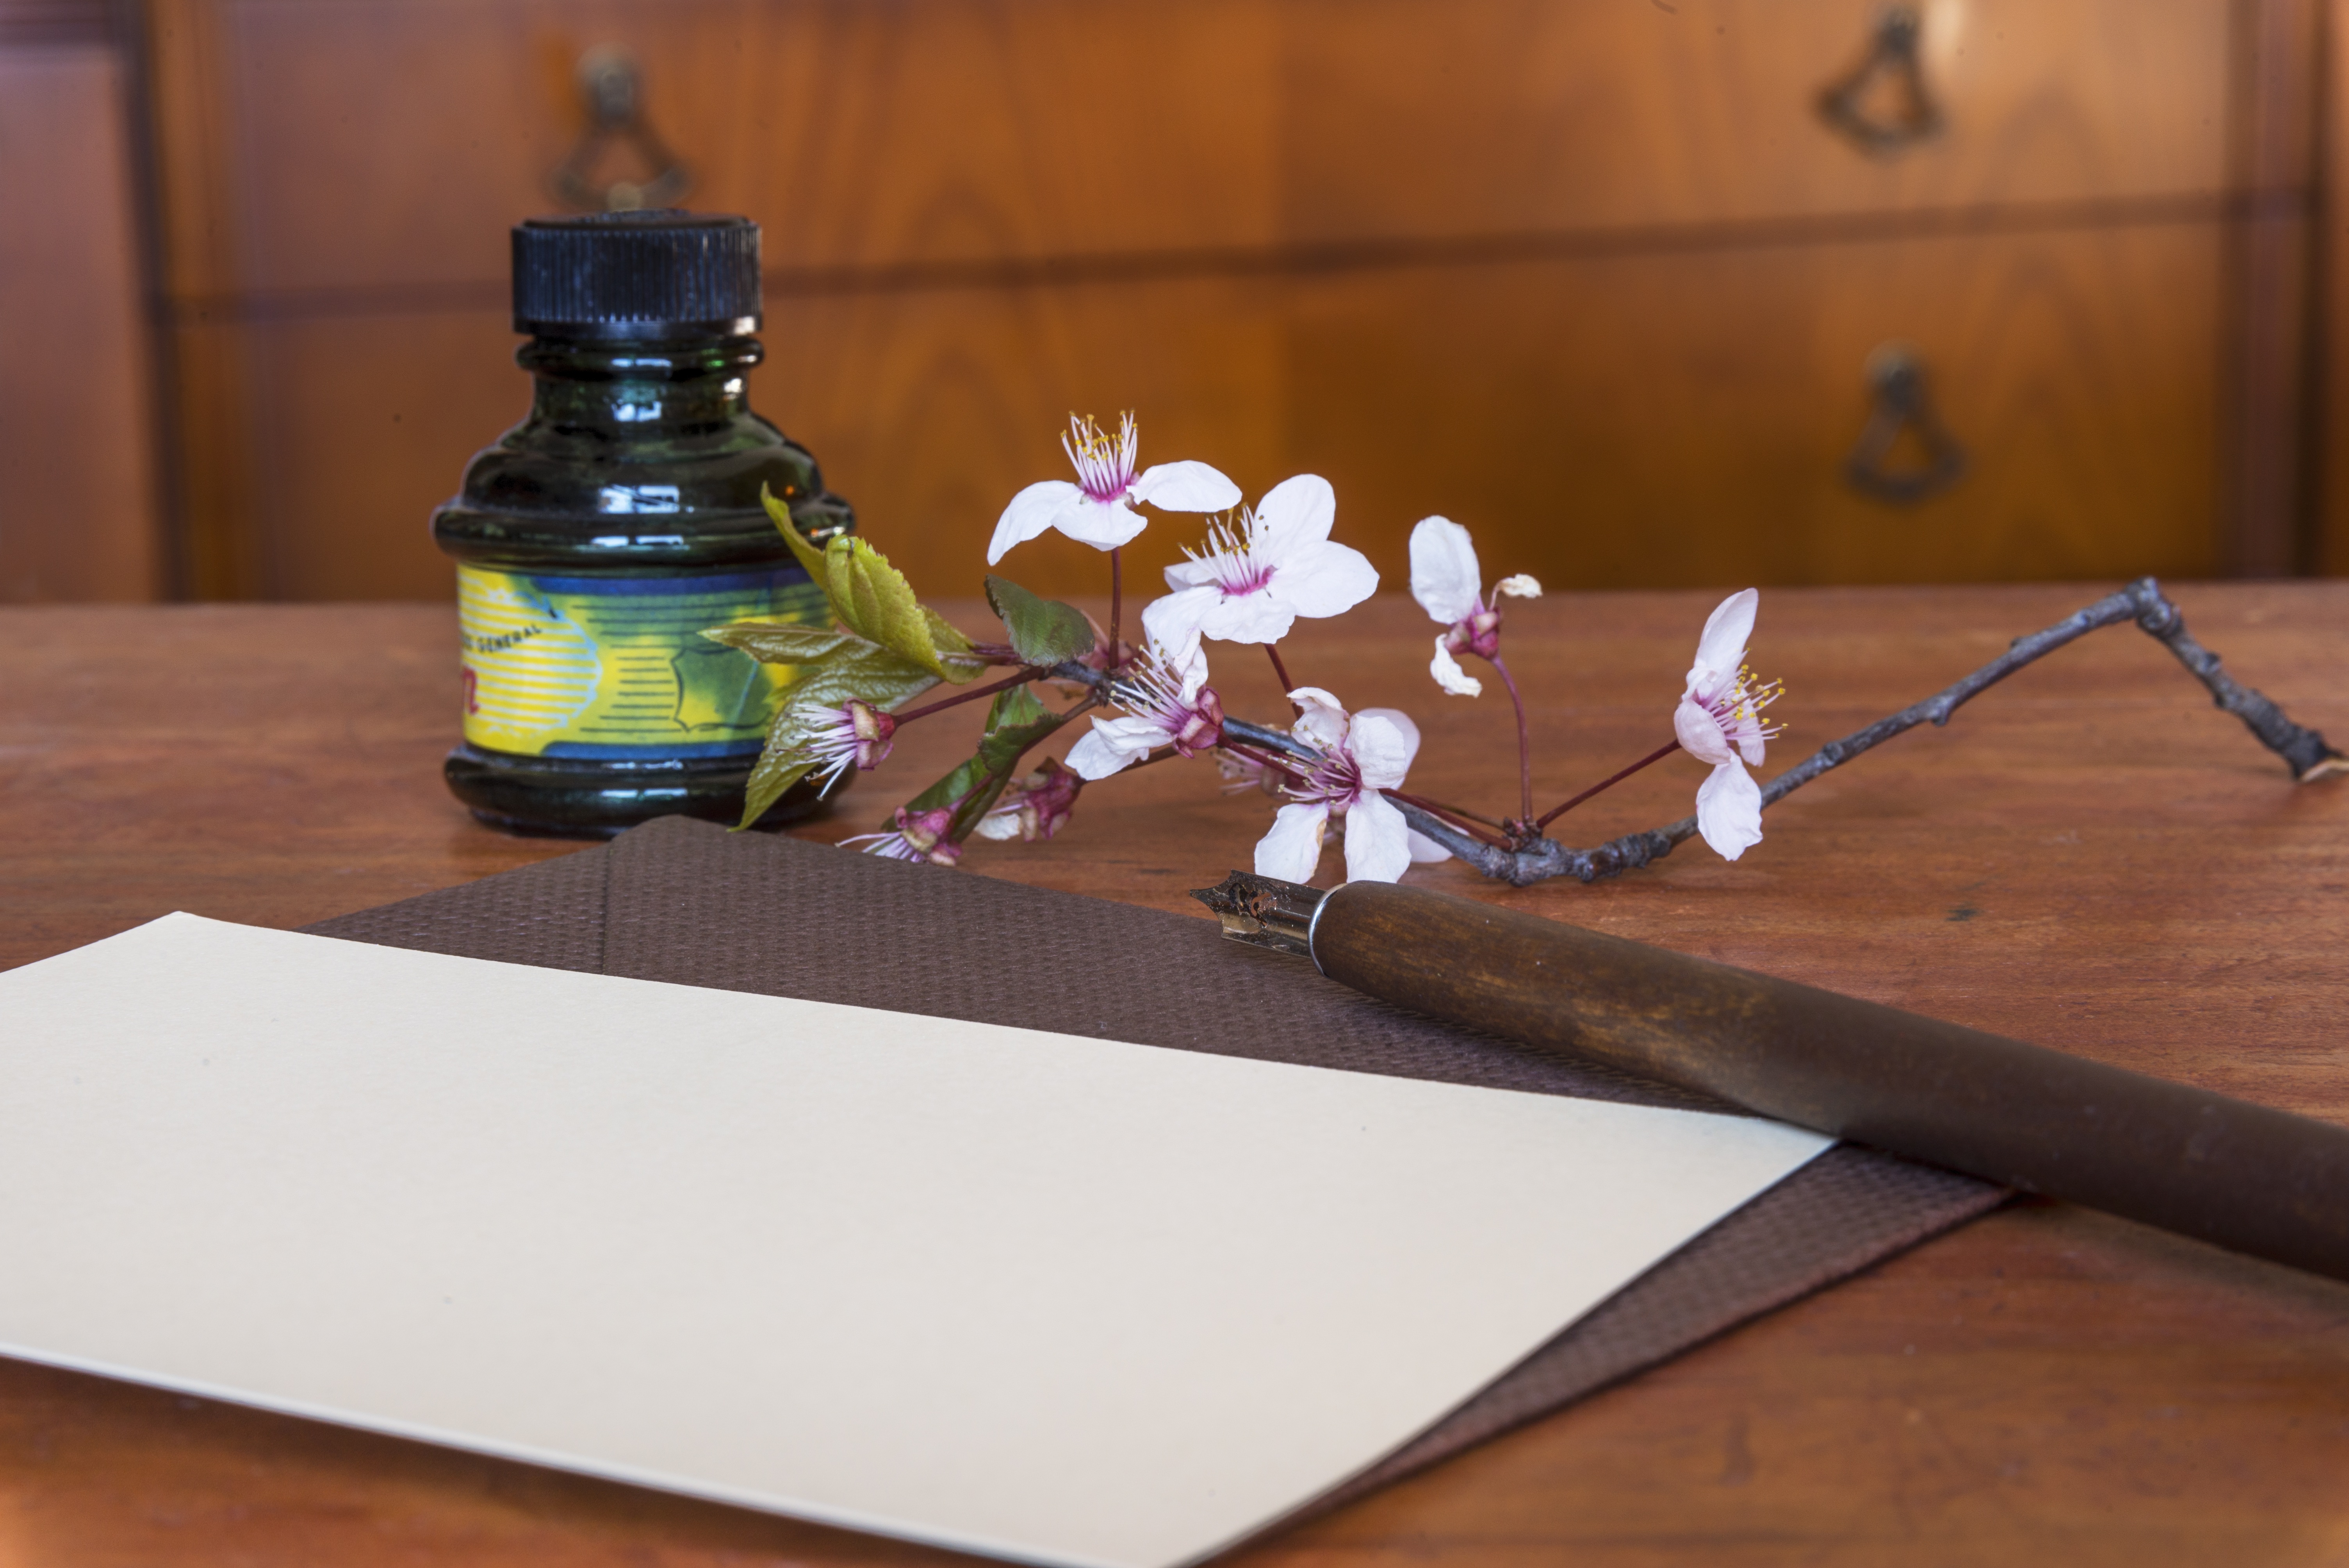
wood, flower, glass, pen, letter, lighting, ink, flowers, family, art